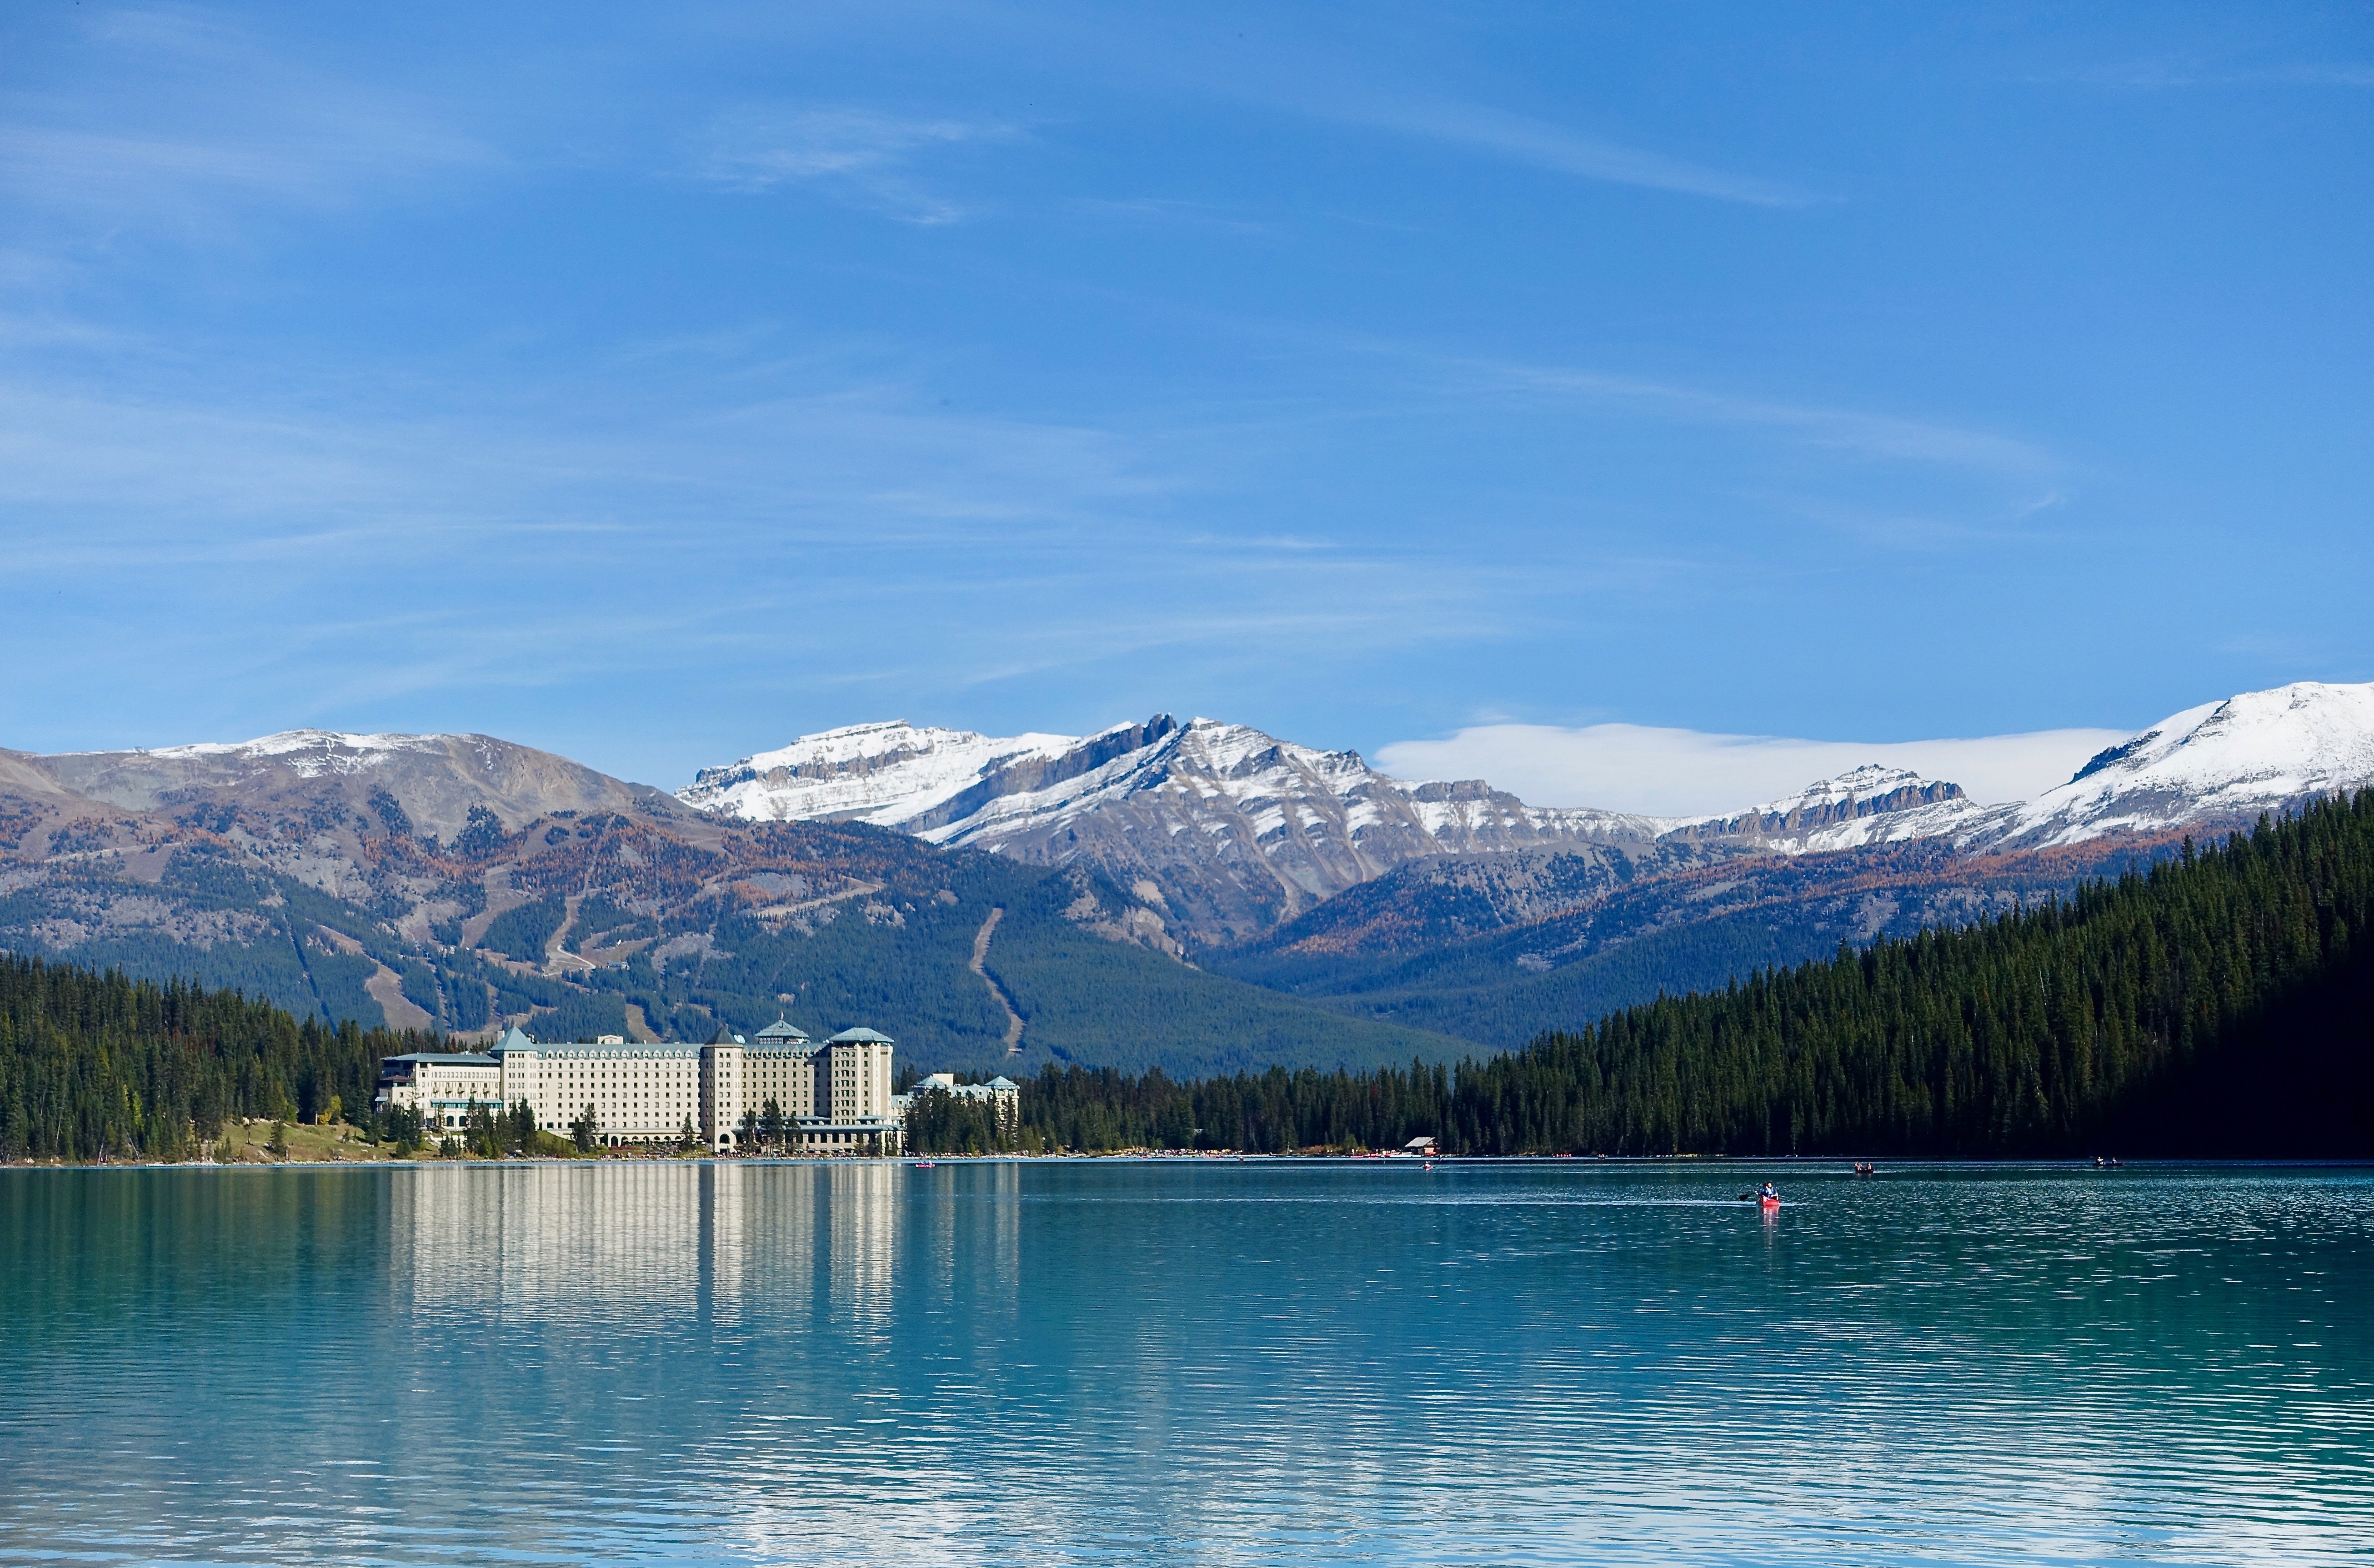
landscape, sea, mountain, snow, lake, mountain range, environment, reflection, glacier, natural, fjord, reservoir, lake louise, body of water, mountains, alps, canada, loch, emerald, mountainous landforms, glacial landform